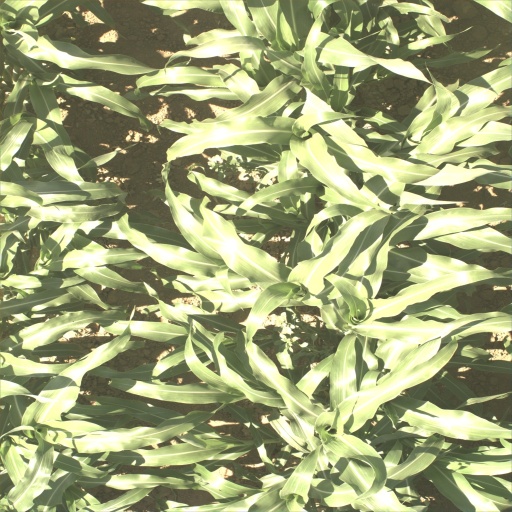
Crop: sorghum